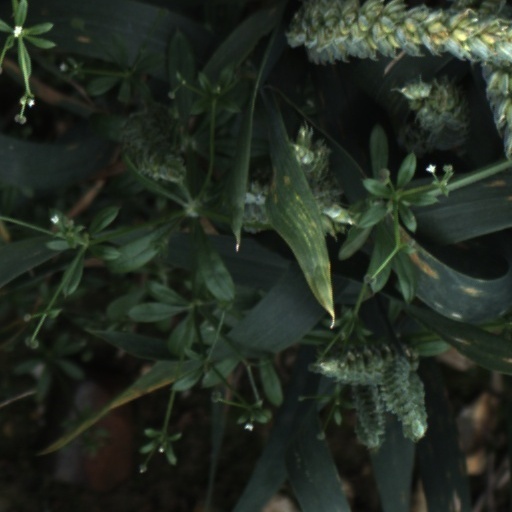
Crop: wheat